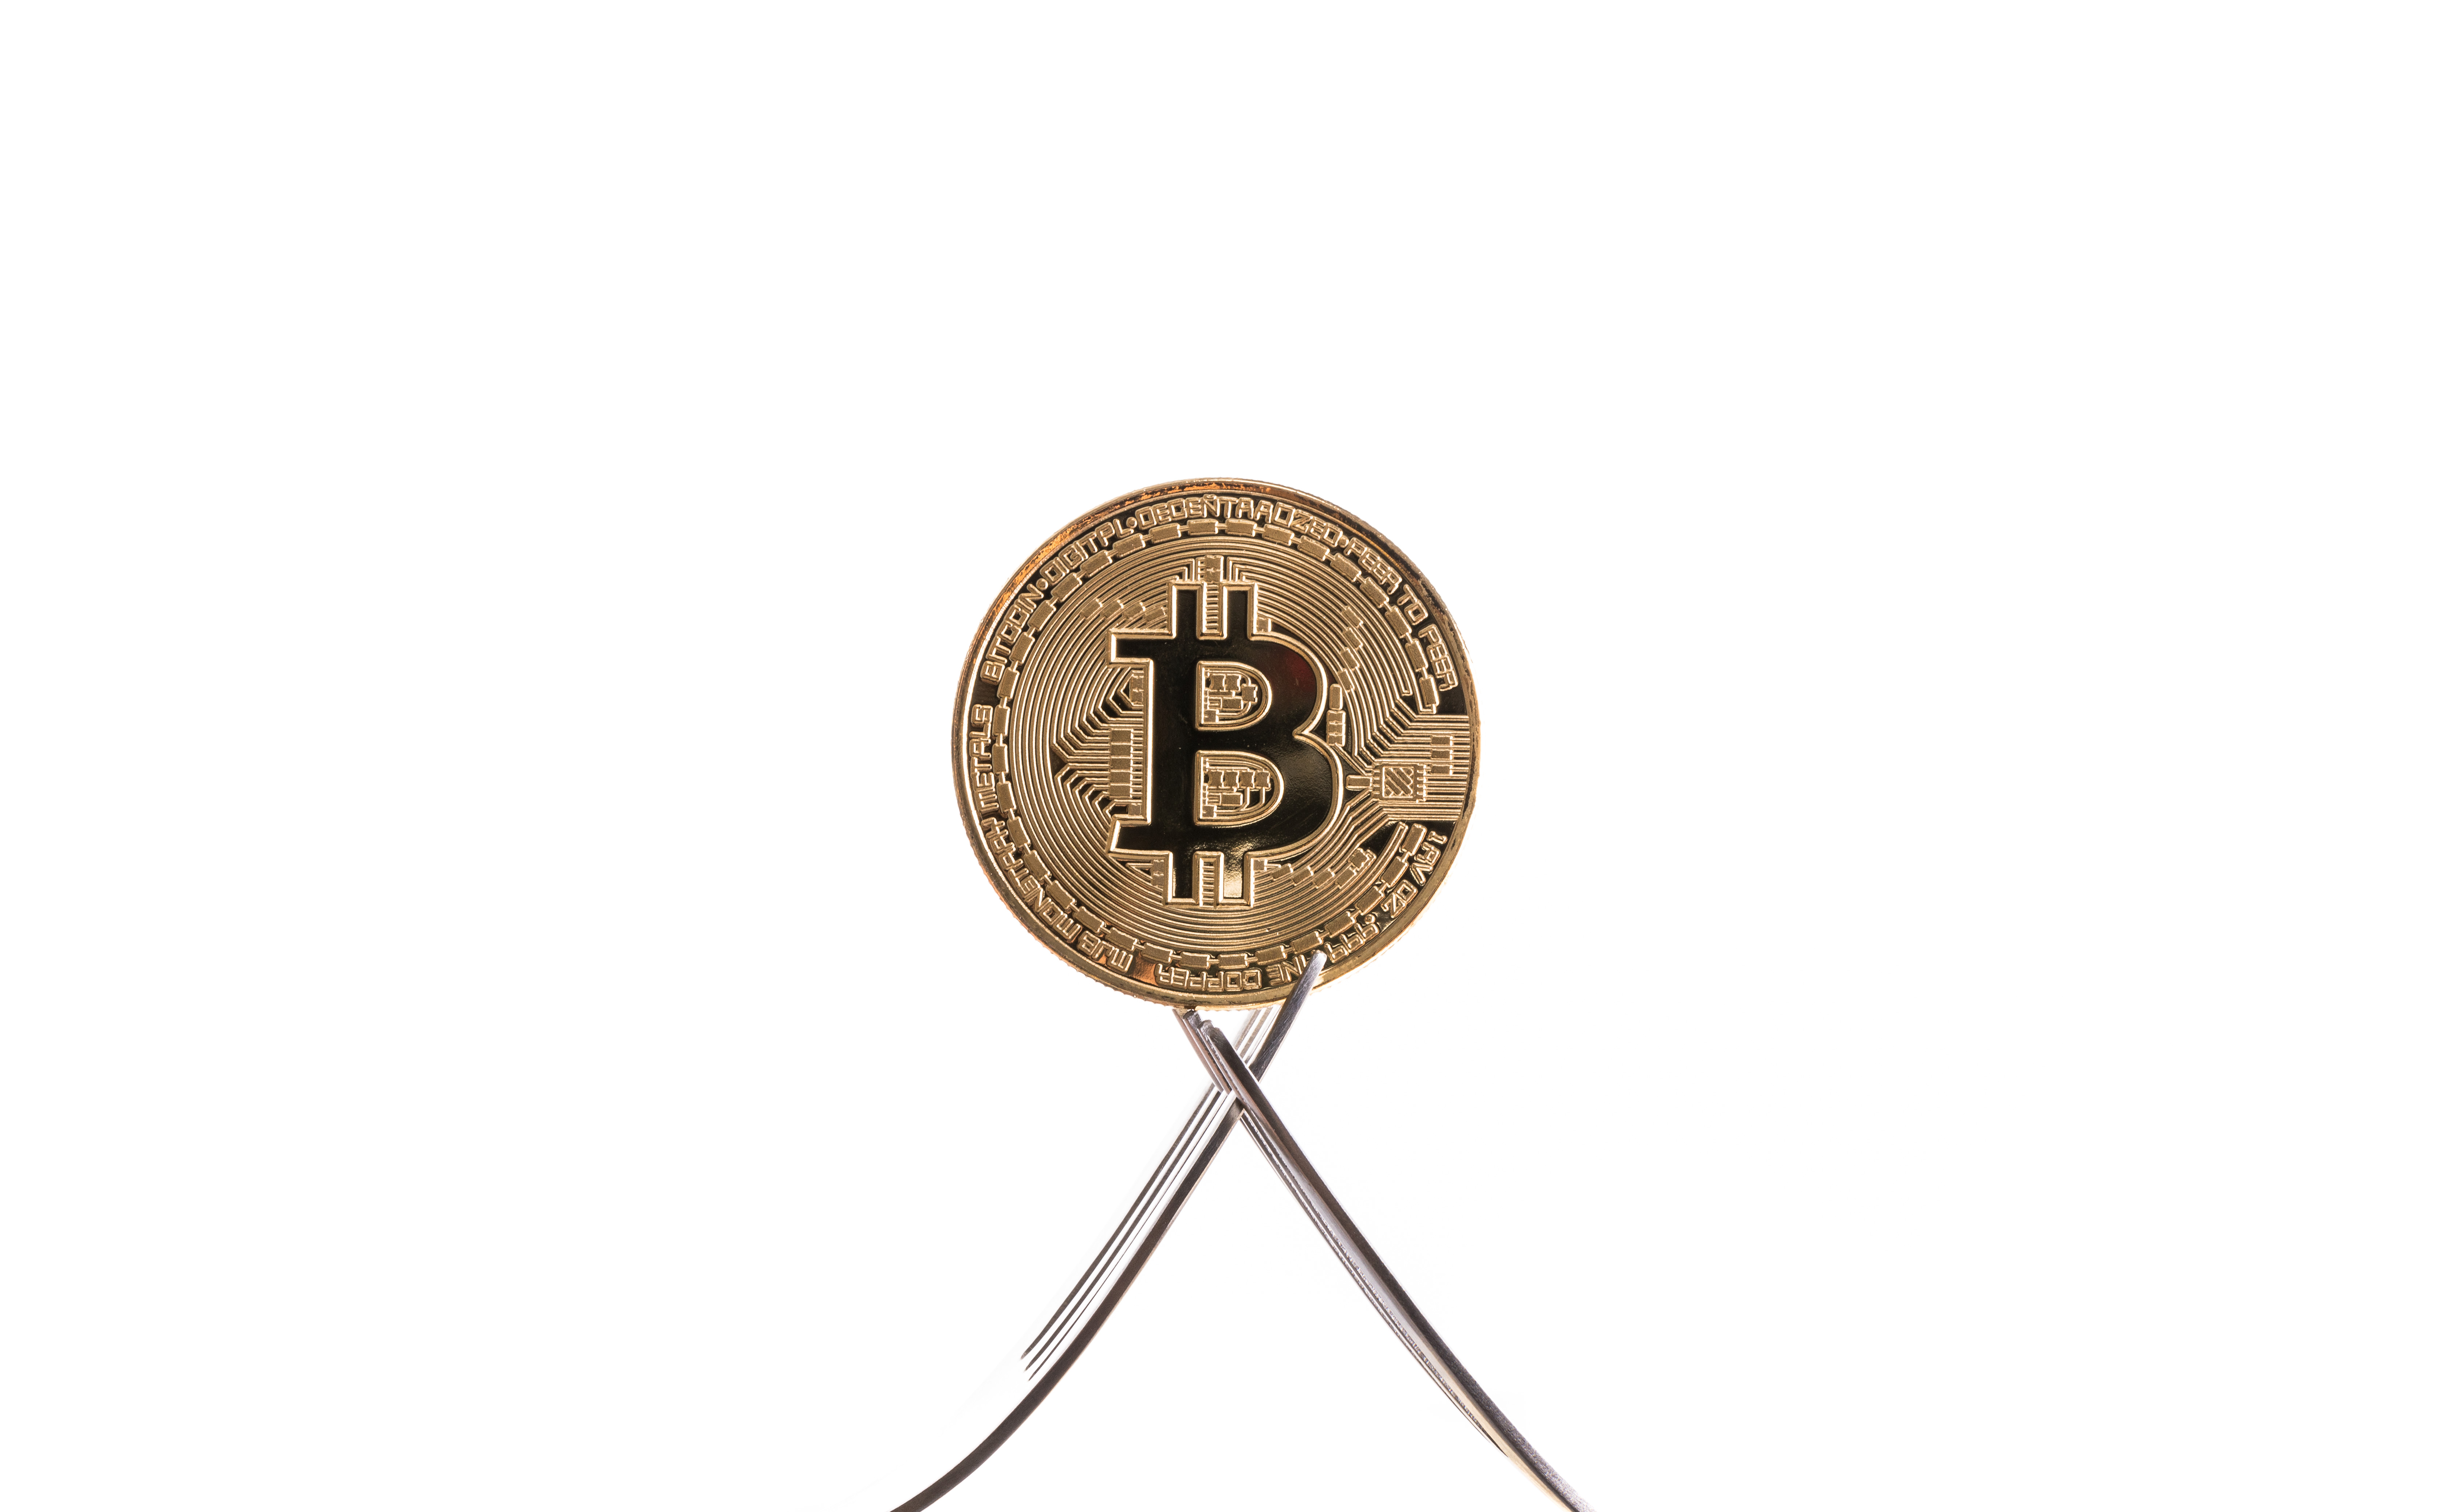
bitcoin, metal